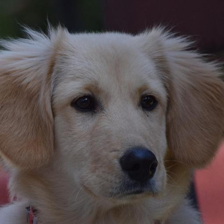
Label: animals